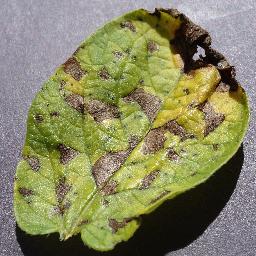
Label: Potato___Early_blight